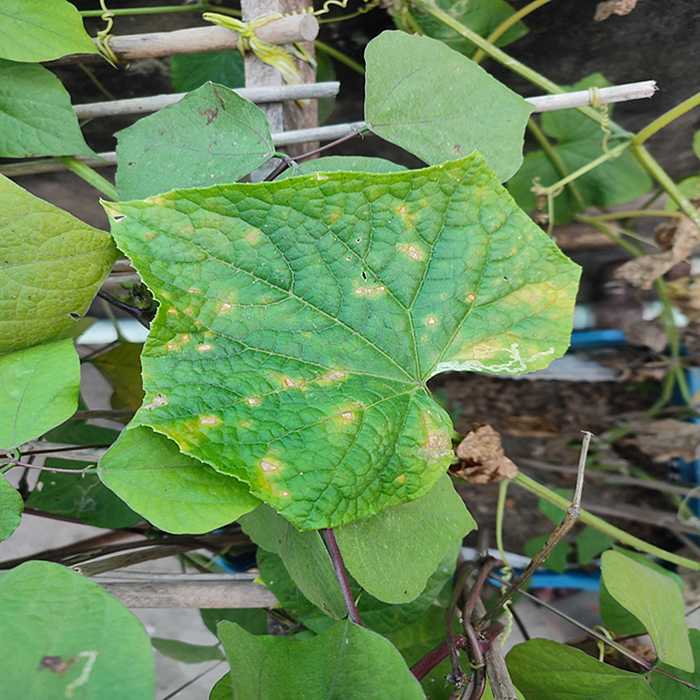
Plant: Cucumber
Label: Downy mildew